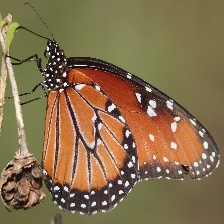
Species: STRAITED QUEEN
Butterfly family (ImageNet category): monarch